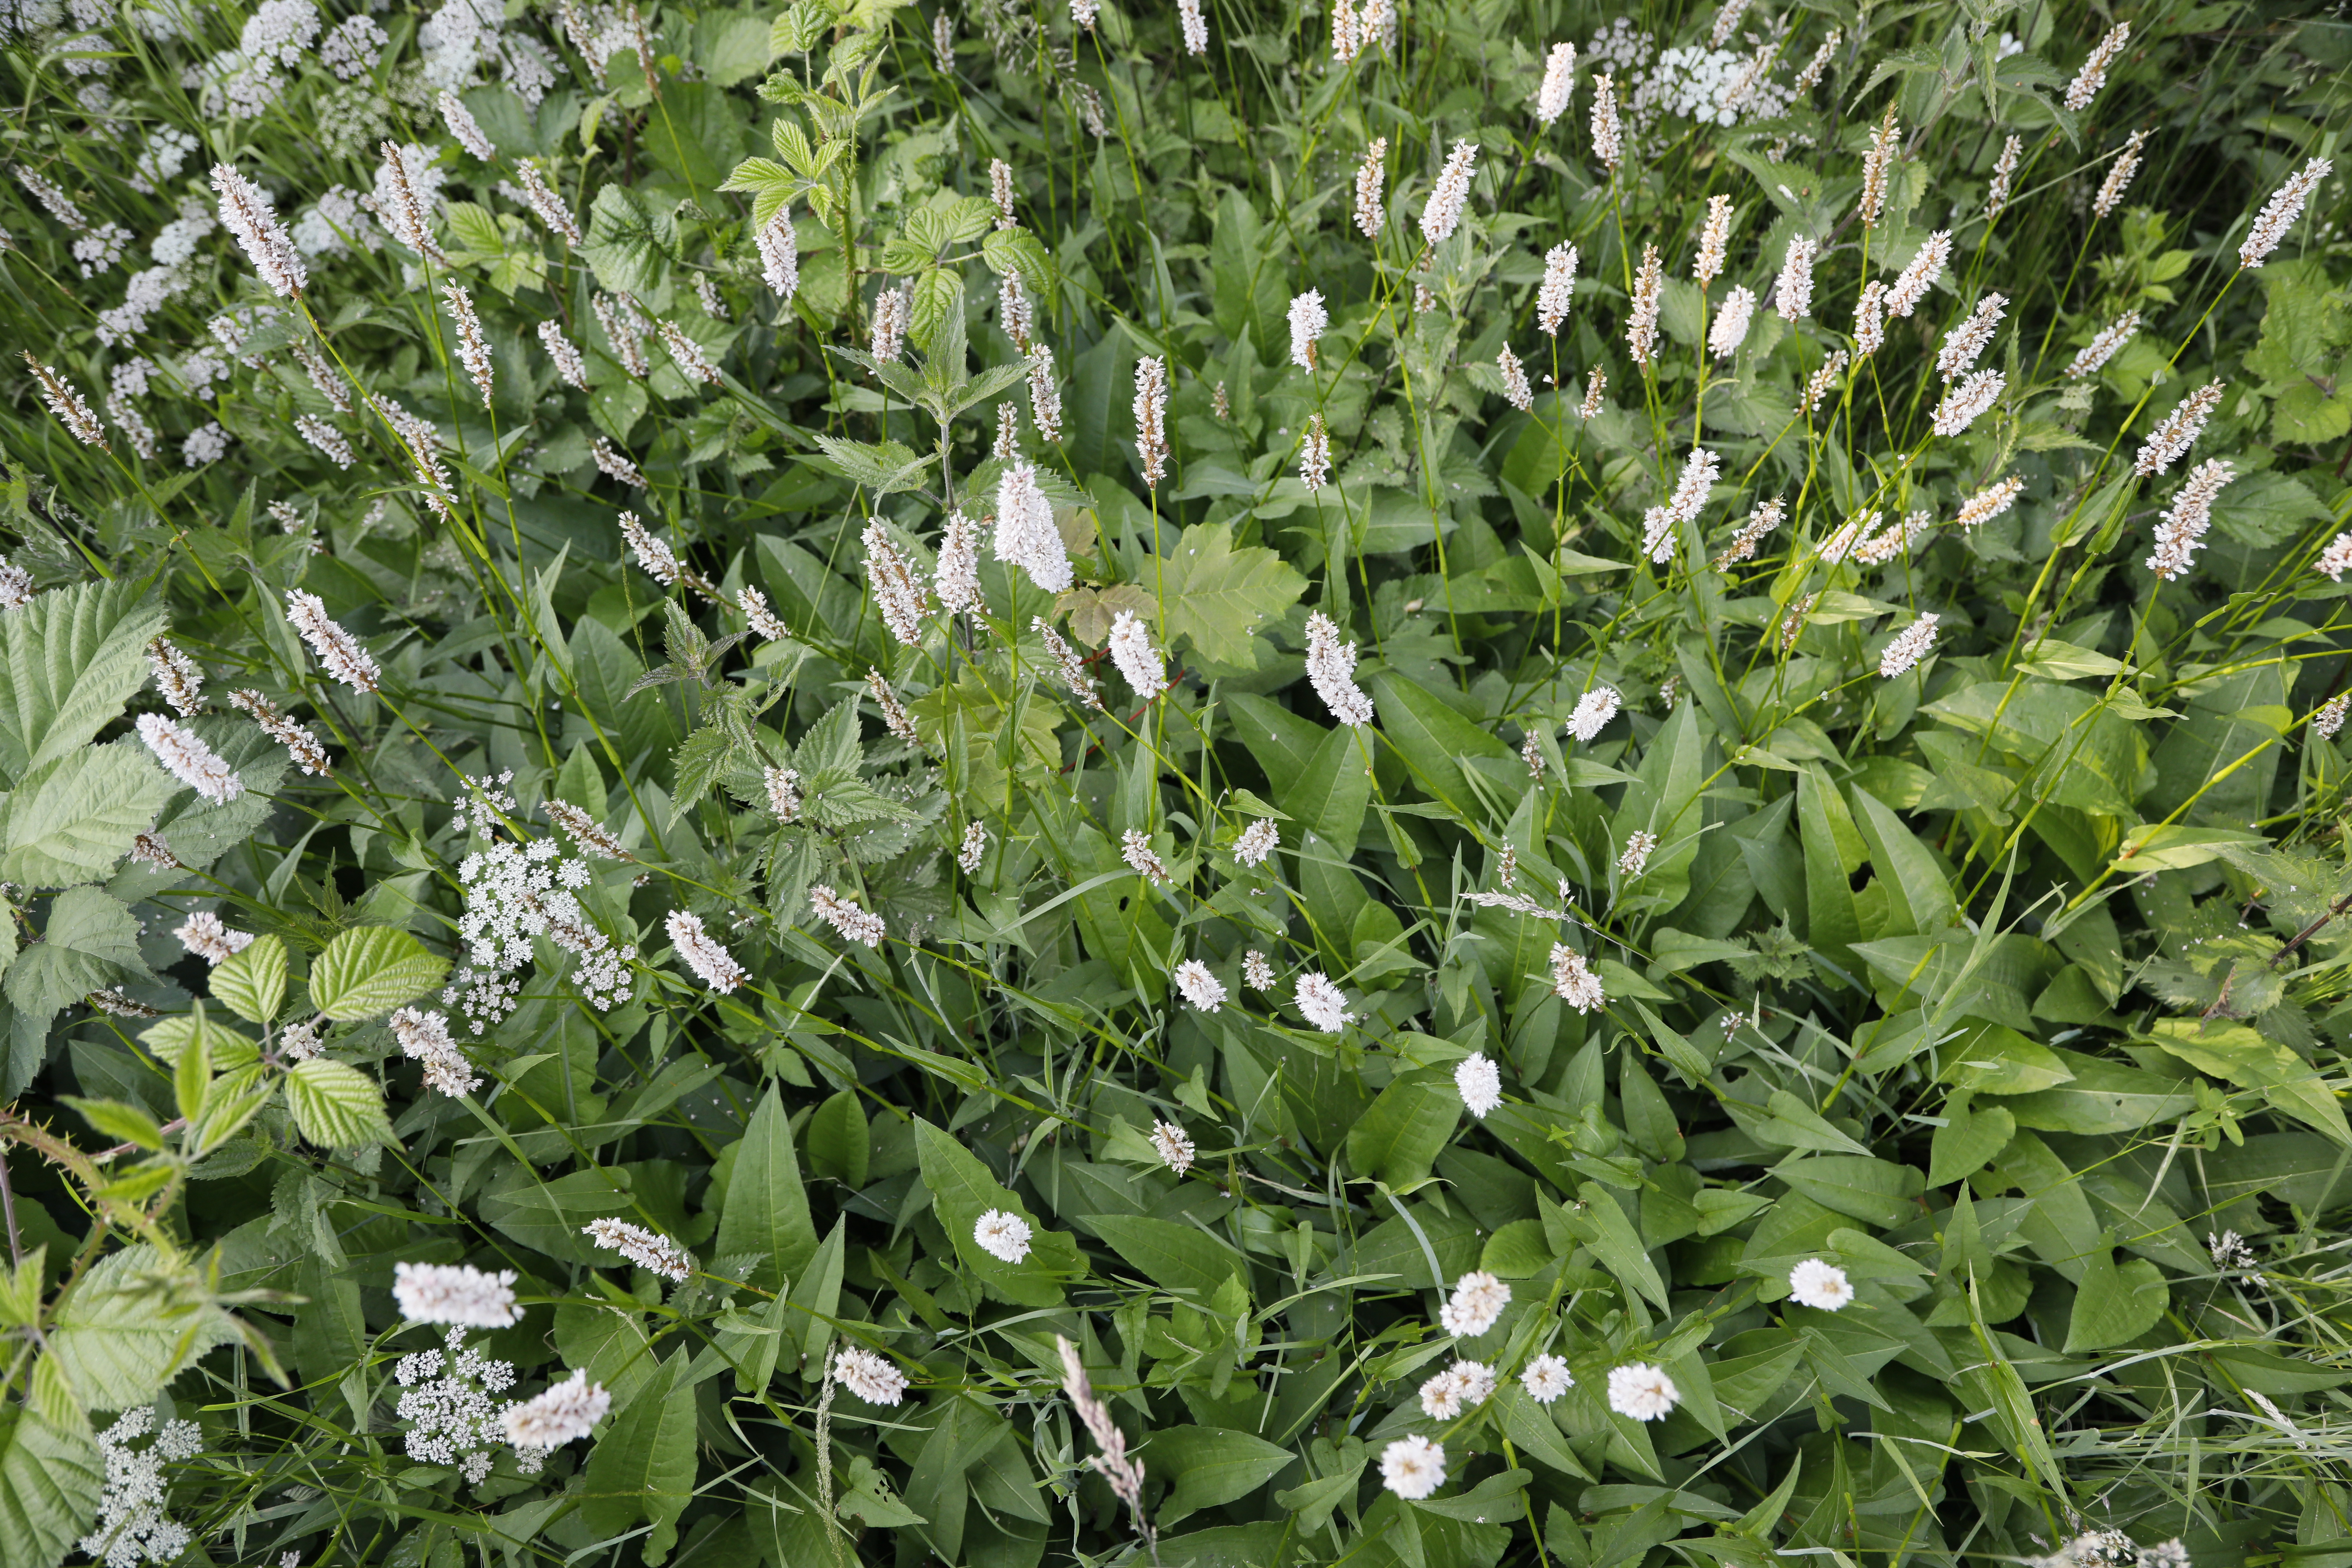
Plant species: Persicaria bistorta, Aegopodium podagraria